Mauritanian Post Company

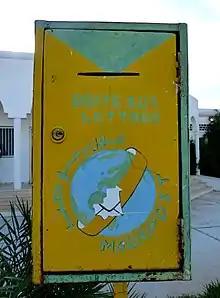
Old Mauripost post box in Adrar.

"Mauritanian postal company" carries out postal service between provincial capitals, carries out money transfers, money orders, processing of mail checks, savings operations, and investment activities.